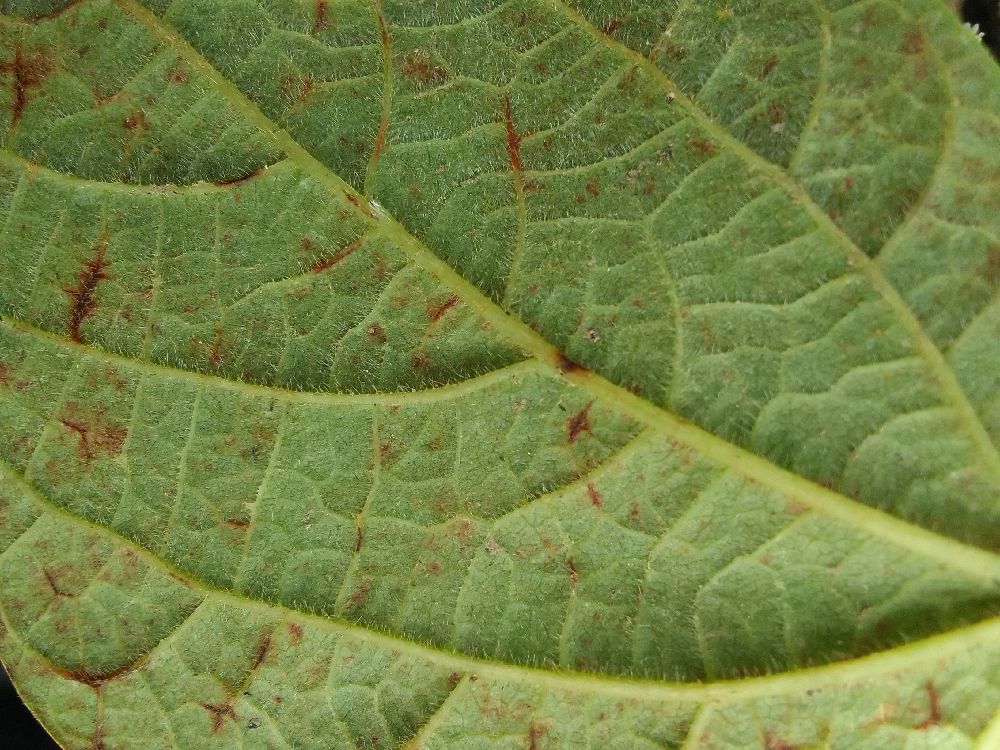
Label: anthracnose